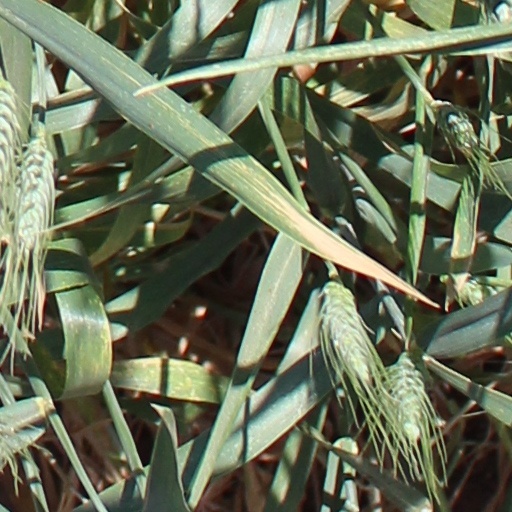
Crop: wheat